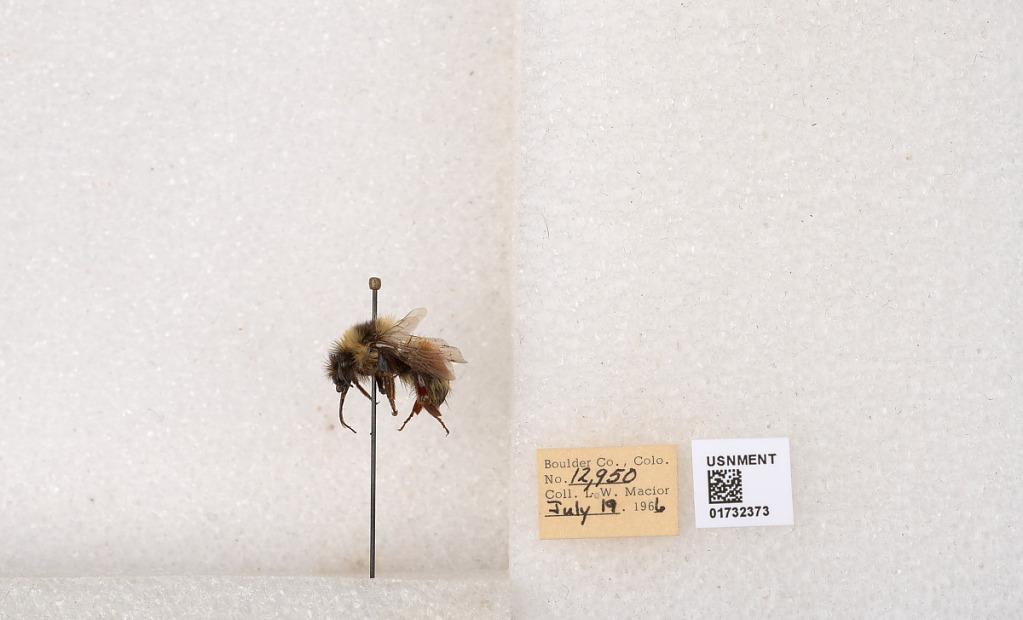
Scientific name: Bombus (Pyrobombus) sylvicola Kirby
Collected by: L. Macior
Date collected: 1966-7-19
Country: United States
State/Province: Colorado
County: Boulder
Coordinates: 40.0163, -105.294